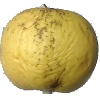
Label: Apple Golden 1